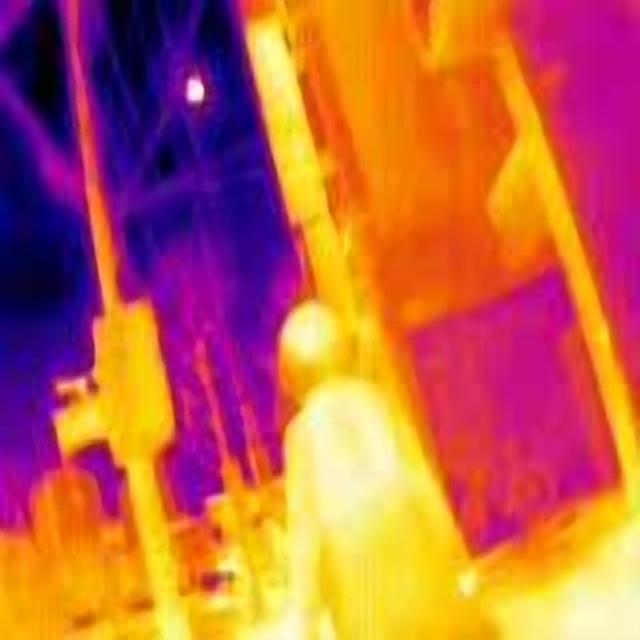
Detected objects:
label: person